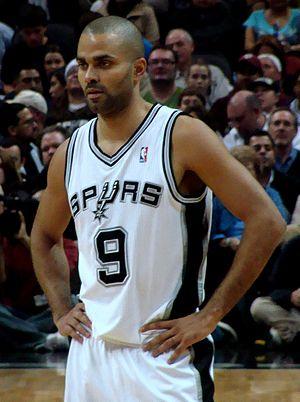
Cette page présente la liste des transferts et mouvements de personnels de la NBA durant la saison 2019-2020.
Cette page présente la liste du plus grand nombre de ballons perdus en carrière en saison régulière par les joueurs NBA.
Cet article présente la liste du nombre de joueurs étrangers ayant évolué en NBA.
Le Metropolitans 92 est un club français de basket-ball basé à Levallois-Perret dans la proche banlieue de Paris. Il est issu de la fusion entre le Paris Basket Racing et le Levallois Sporting Club Basket en 2007. Le club évolue actuellement en Jeep Élite, la première division française. Depuis la saison 2019-2020, le club évolue sous le nom de Metropolitans 92 avec le rachat du club par la ville de Boulogne-Billancourt.